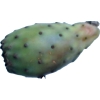
Label: cactus_fruit_green